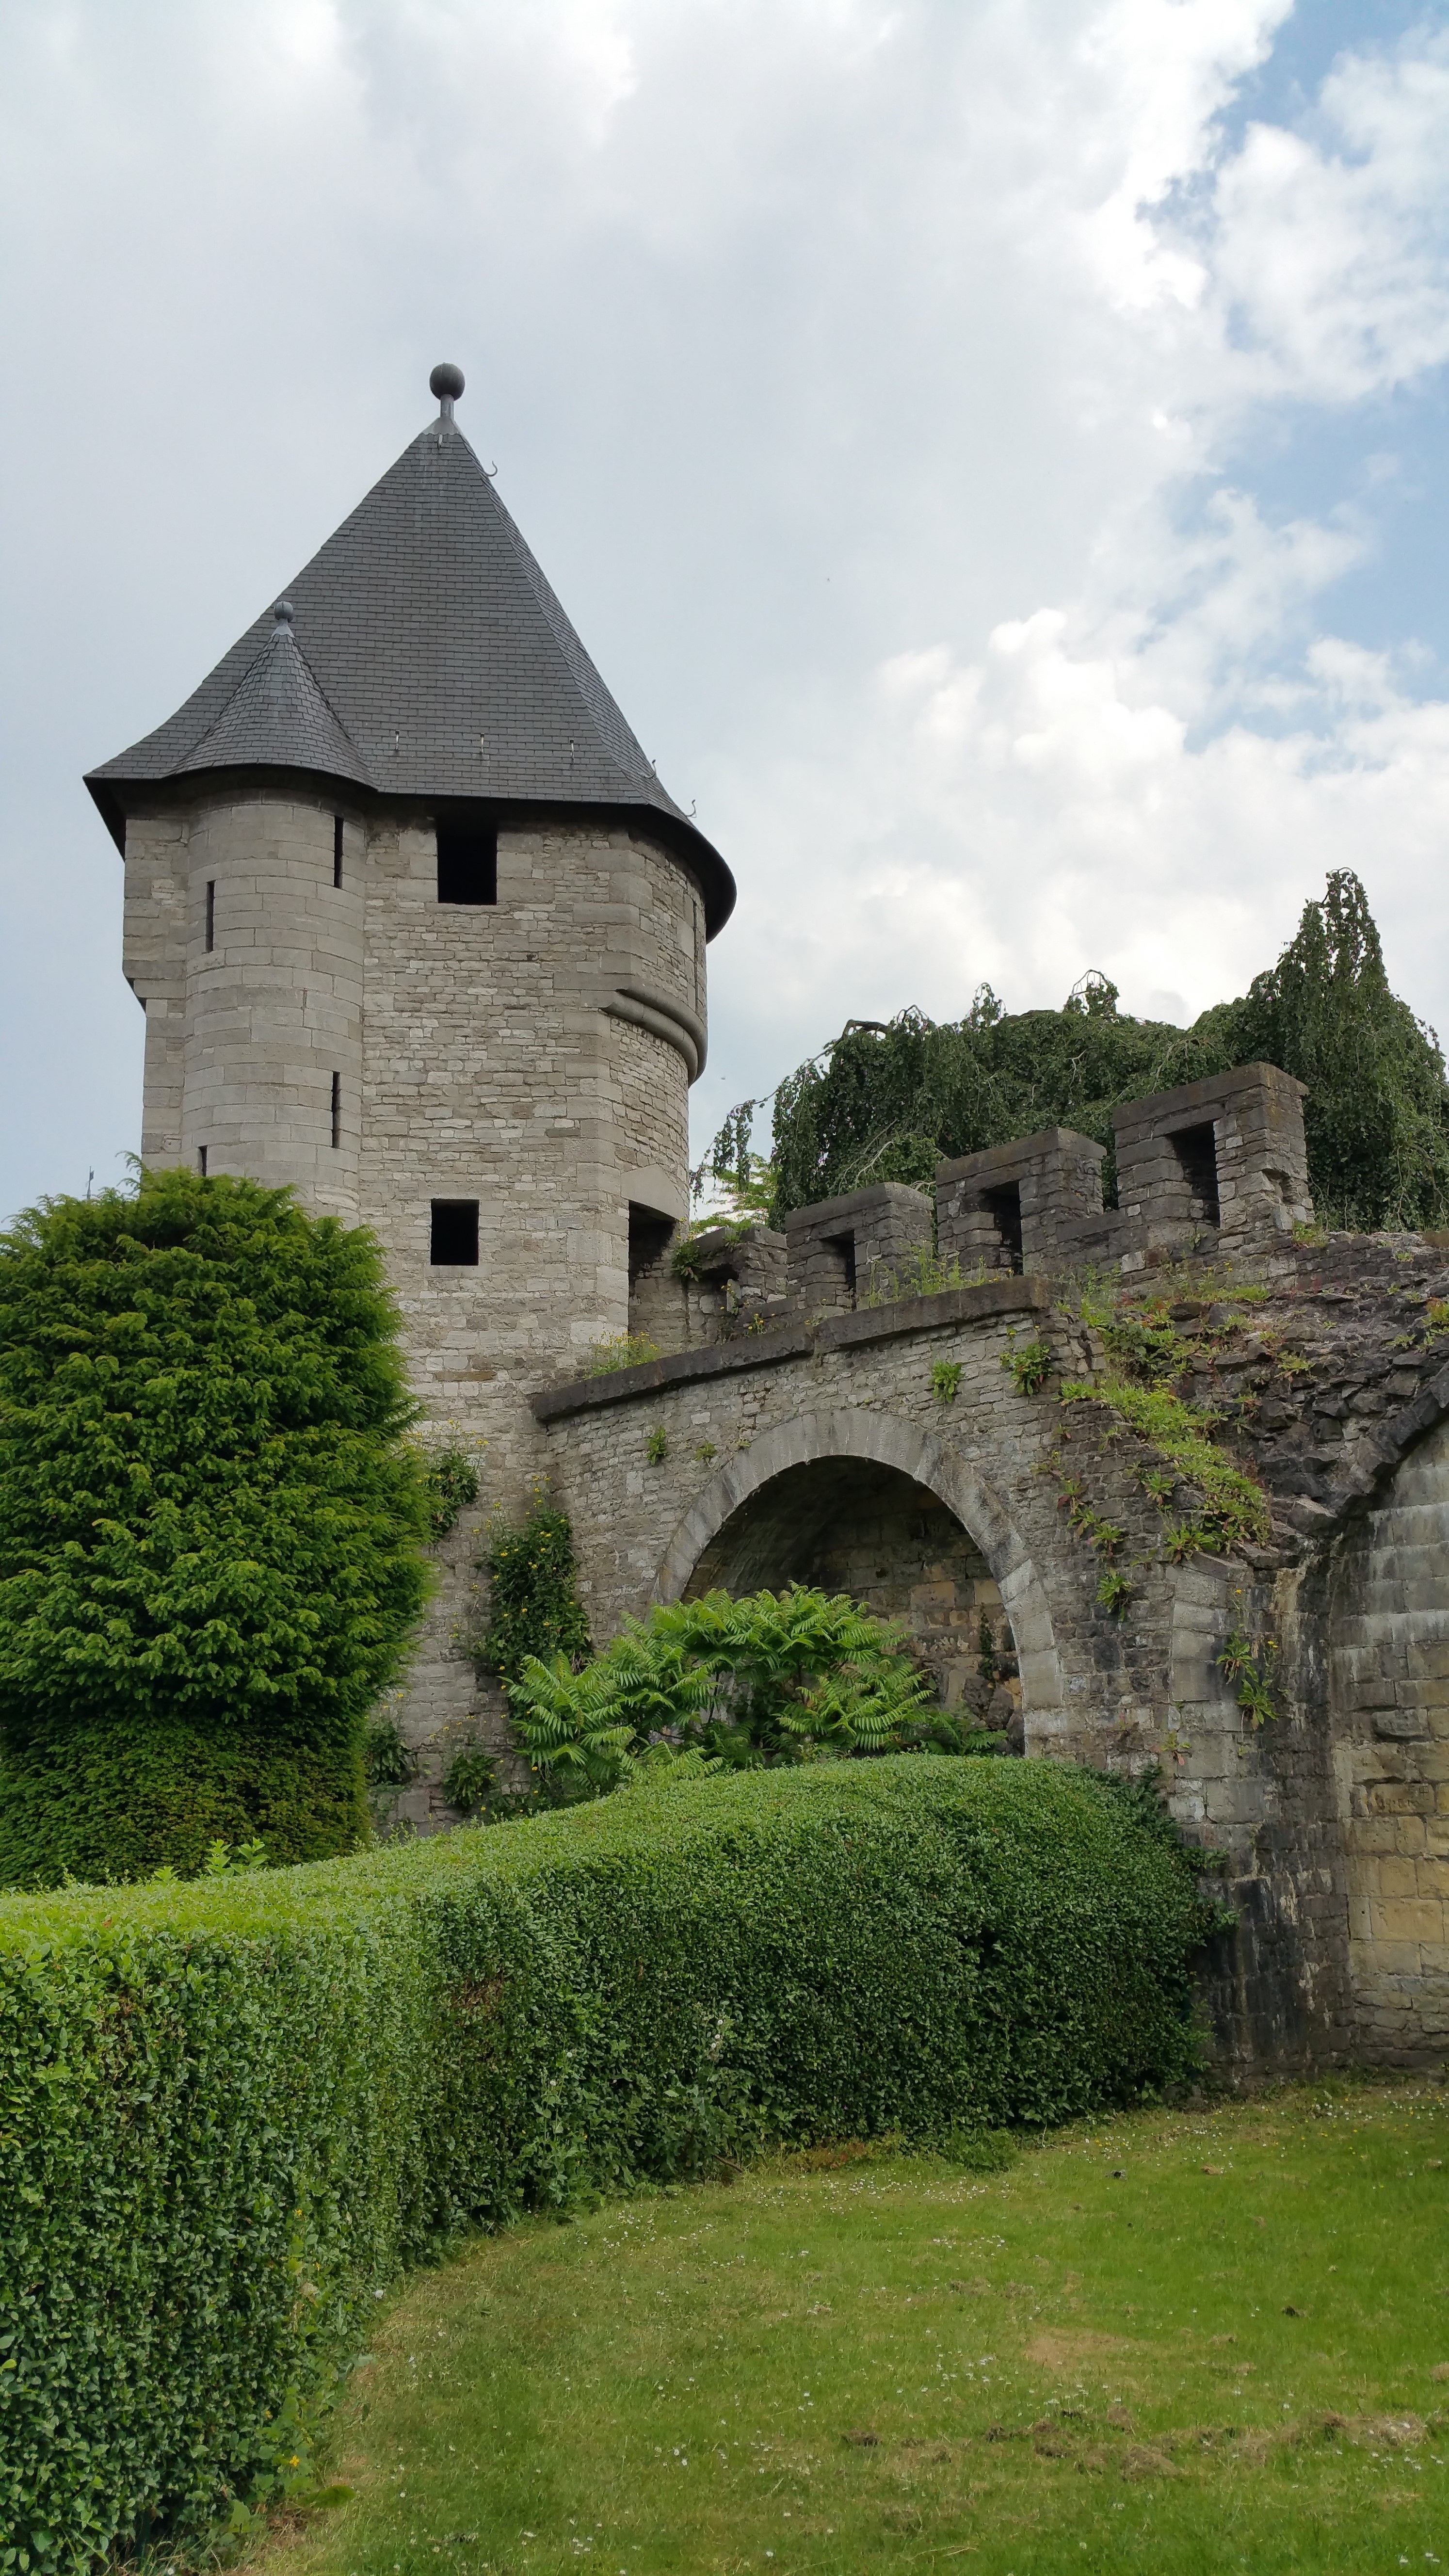
grass, building, chateau, castle, fortification, place of worship, netherlands, ruins, monastery, abbey, estate, moat, maastricht, rural area, historic site, ancient history, spanish missions in california